Pattern 1907 bayonet

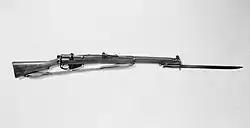
Pattern 1907 bayonet fitted to SMLE rifle.

The Pattern 1907 bayonet was supplied with a simple leather scabbard fitted with a steel top-mount and chape, and usually carried from the belt by a simple frog. The Pattern 1907 bayonet attaches to the SMLE by a boss located below the barrel on the nose of the rifle and a mortise groove on the pommel of the bayonet.